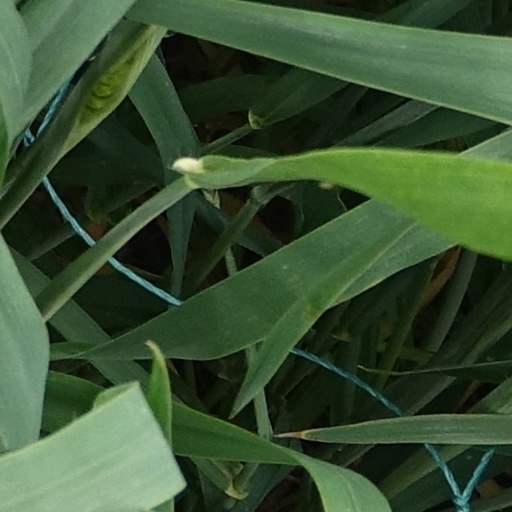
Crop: wheat